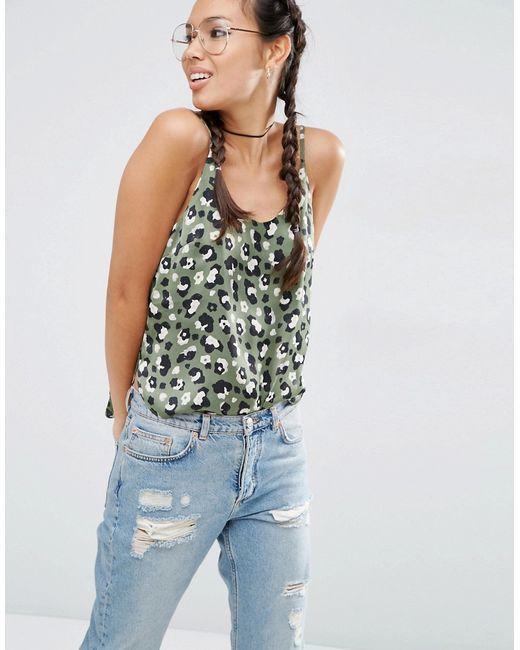
Süßes grünes ärmelloses Oberteil mit Lack und weißen Mustern und blauen zerrissenen Jeans, Alltagskleidung